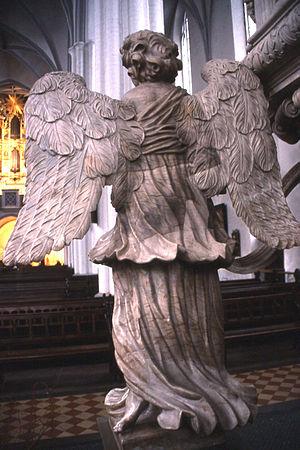
Plume d'ange est une conte musical de Claude Nougaro, parue en 1977 sur l'album au titre éponyme. La même année, Nougaro crée le titre à la scène, lors de son récital à l'Olympia de Paris.